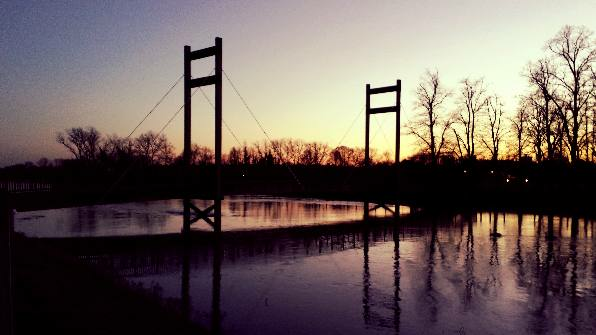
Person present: No